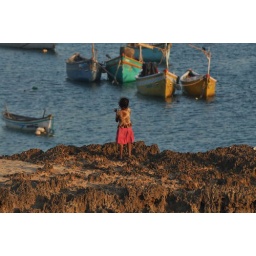
This tiny girl playing alone by the beach fascinated me